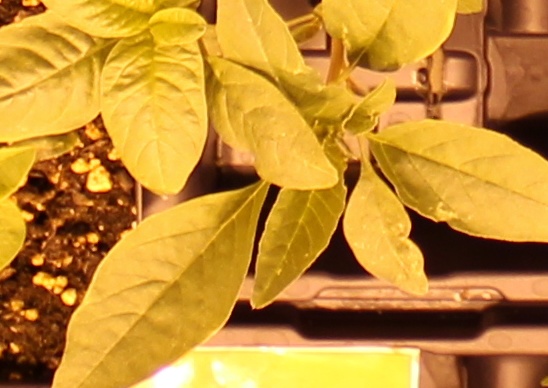
Label: Waterhemp